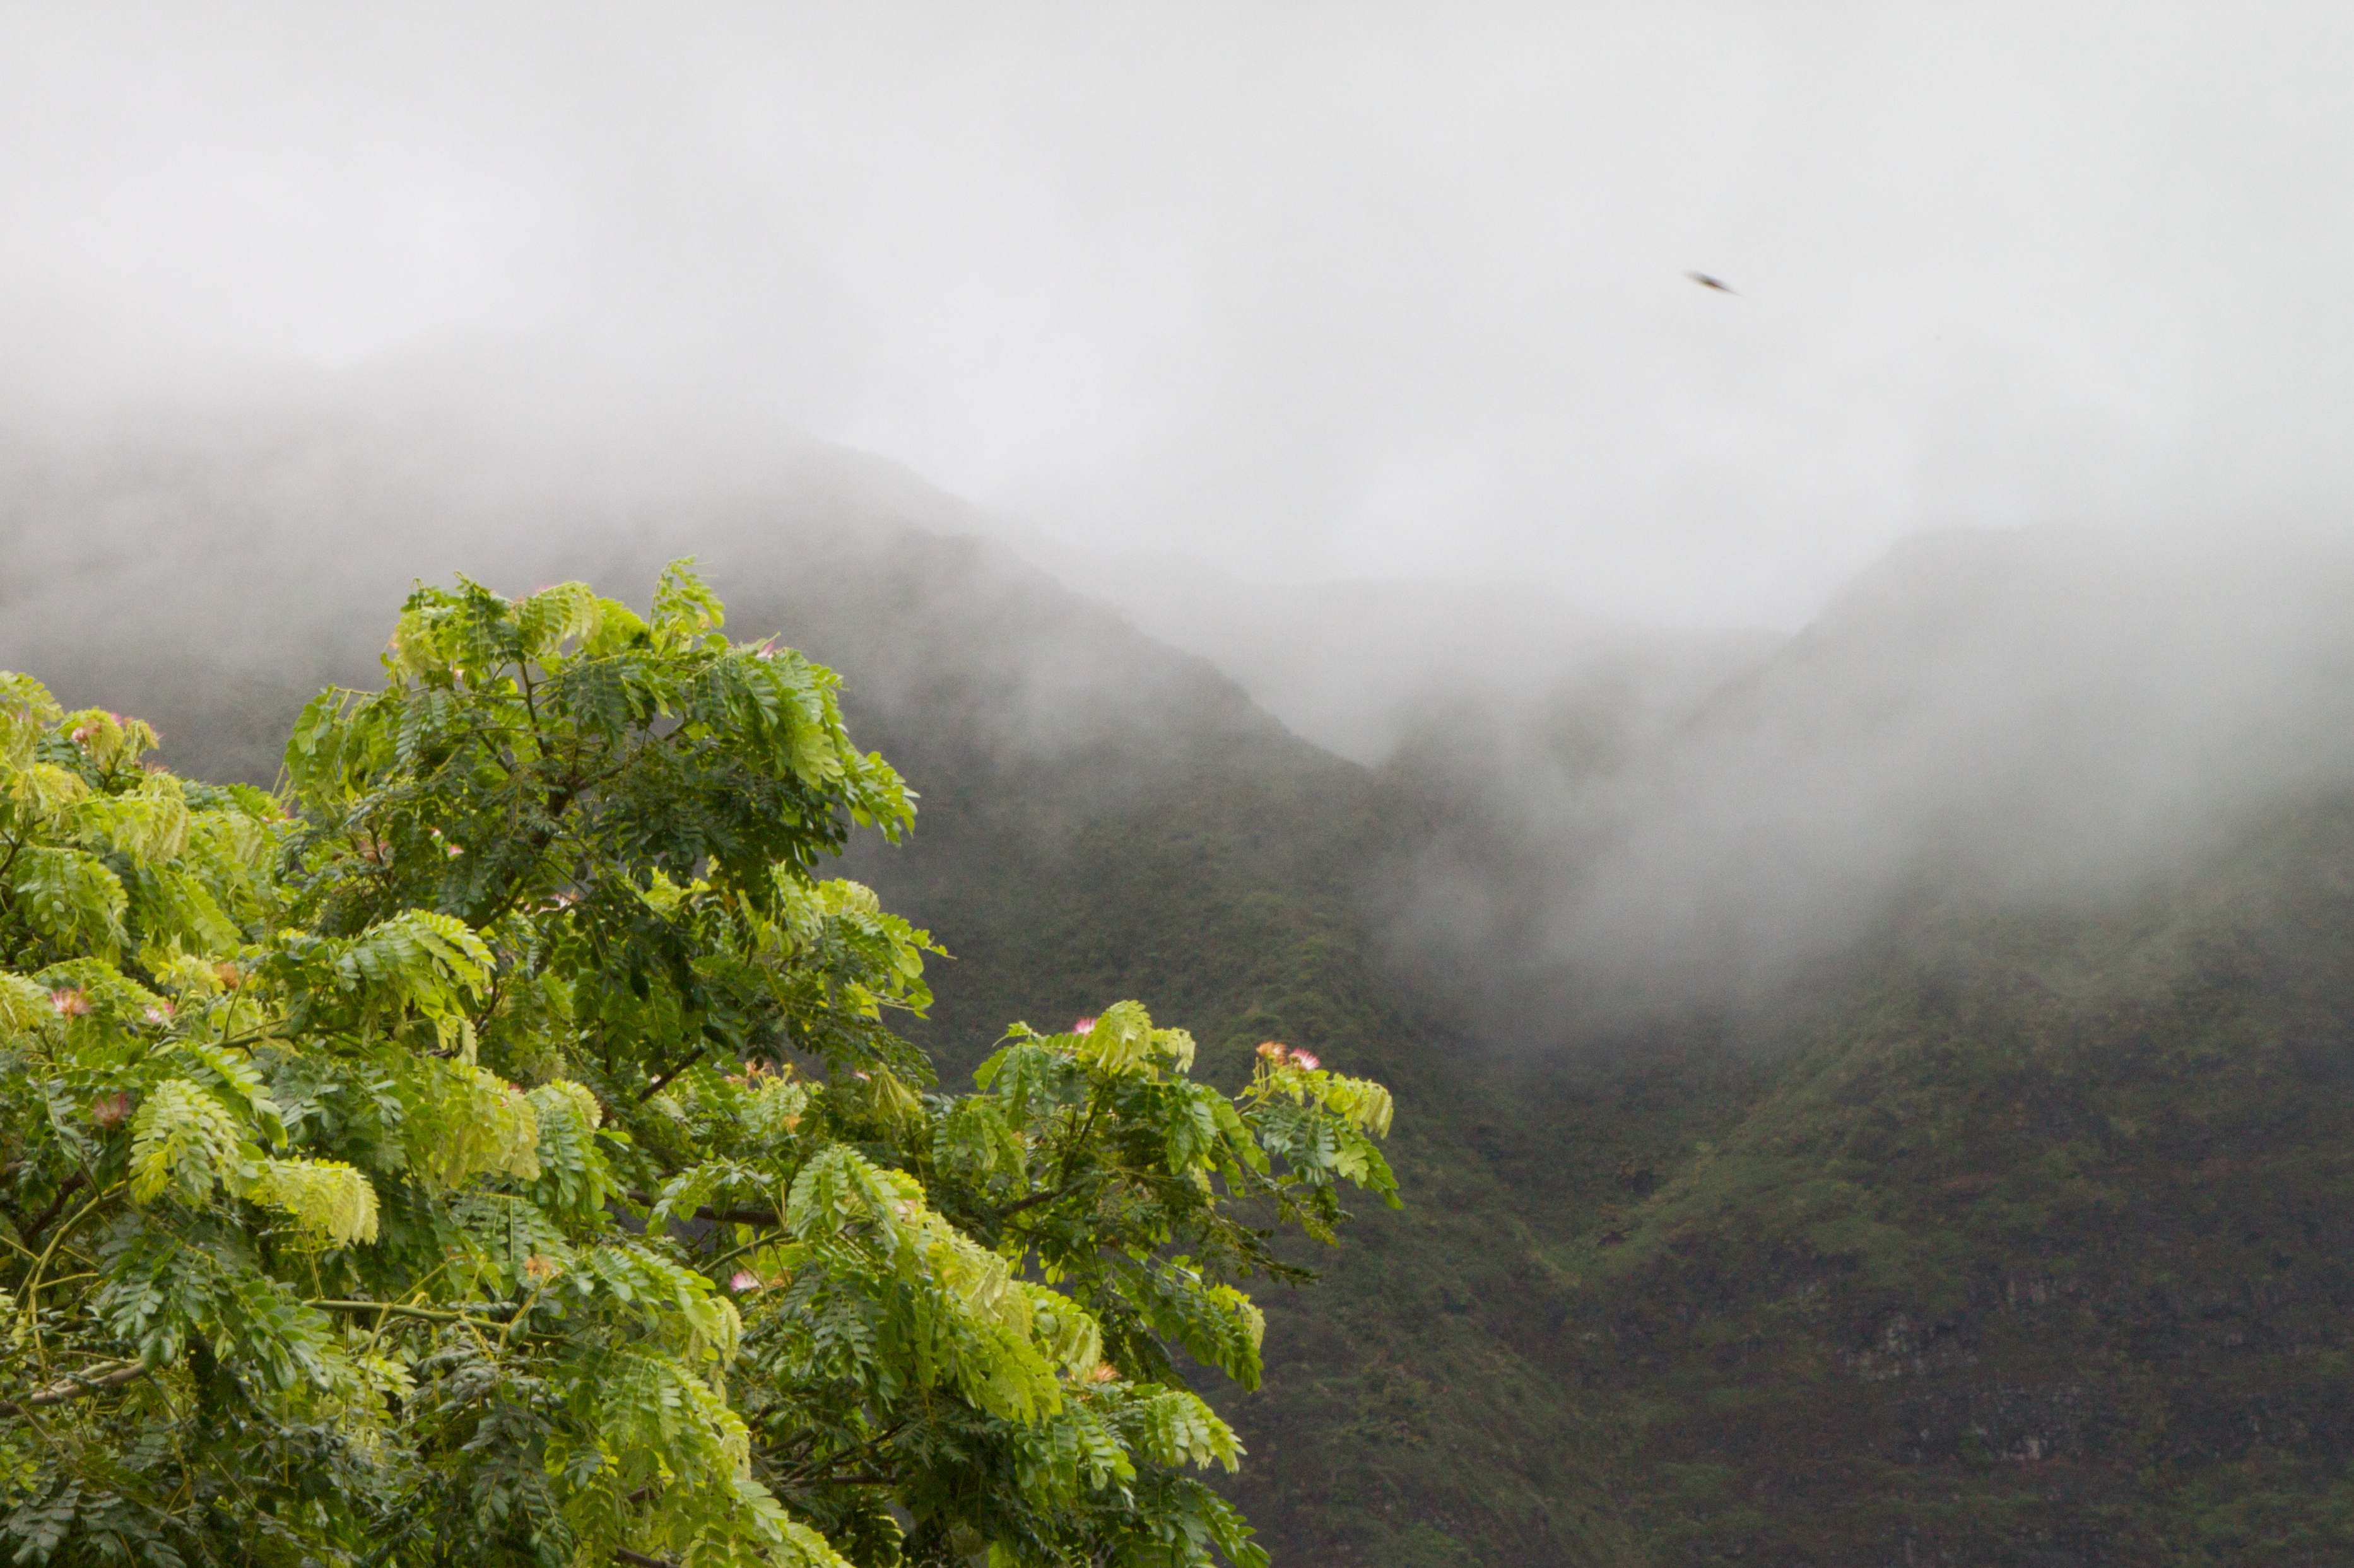
tree, nature, forest, mountain, cloud, fog, mist, sunlight, hill, mountain range, green, jungle, weather, rainforest, habitat, 18270mm, landform, natural environment, geographical feature, atmospheric phenomenon, mountainous landforms